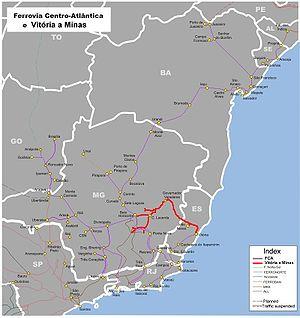
Baixo Guandu est une ville située dans l'État brésilien du Espirito Santo, fondée le 10 avril 1935 et établie comme une municipalité le 8 juin de la même année. La Fête de la ville est le 10 avril. En 2009, sa population était de 29 891 habitants et sa superficie est de 918 km². La région est plus connue pour ses exportations de café, surtout dans les hautes montagnes de la région d'Alto Mutum Preto. Le cours d'eau principal qui traverse la municipalité est le fleuve Rio Doce dont le bassin est composé de 222 municipalités.